José Rizal

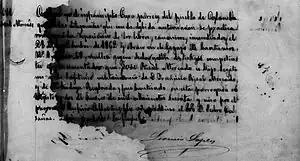
José Rizal's baptismal register

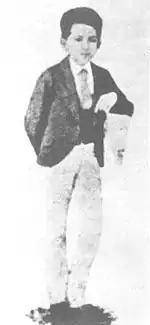
Rizal, 11 years old, a student at the Ateneo Municipal de Manila

José Rizal was born on June 19, 1861, to Francisco Rizal Mercado and Teodora Alonso Realonda y Quintos in the town of Calamba in La Laguna (now Laguna) province. He was baptized into the Roman Catholic Church on June 22, 1861, at the Calamba Church by the parish priest, Fr. Rufino Collantes. He had nine sisters and one brother. His parents were leaseholders of a "hacienda" and an accompanying rice farm held by the Dominicans. Both their families had adopted the additional surnames of "Rizal" and "Realonda" in 1849 after Governor General Narciso Clavería y Zaldúa decreed the adoption of Spanish surnames among the Filipinos for census purposes (though they already had Spanish names).